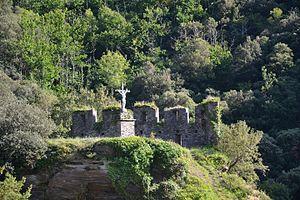
Remparts du château
Miraval-Cabardès est une commune française située dans le département de l'Aude en région Occitanie.